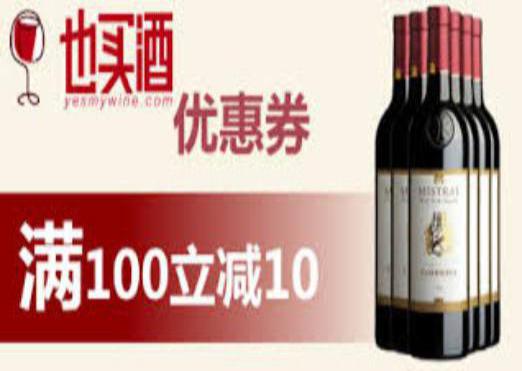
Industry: Food